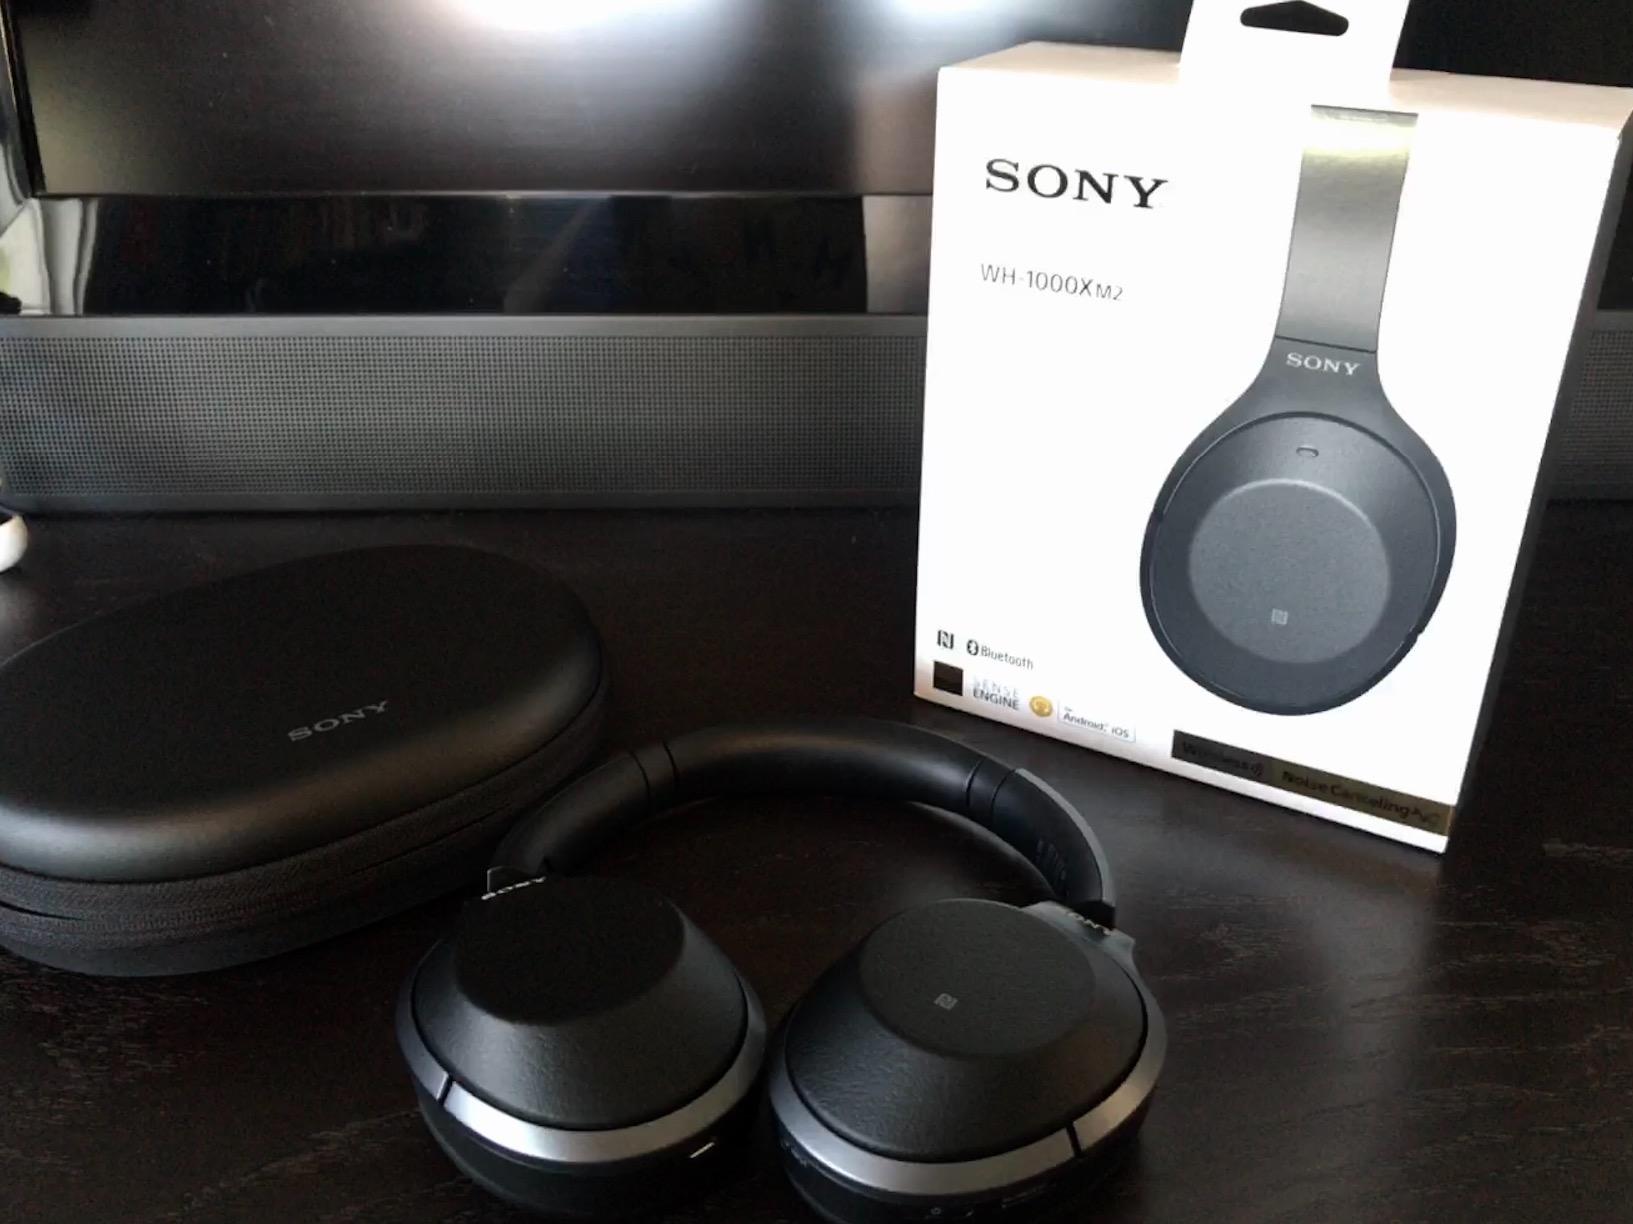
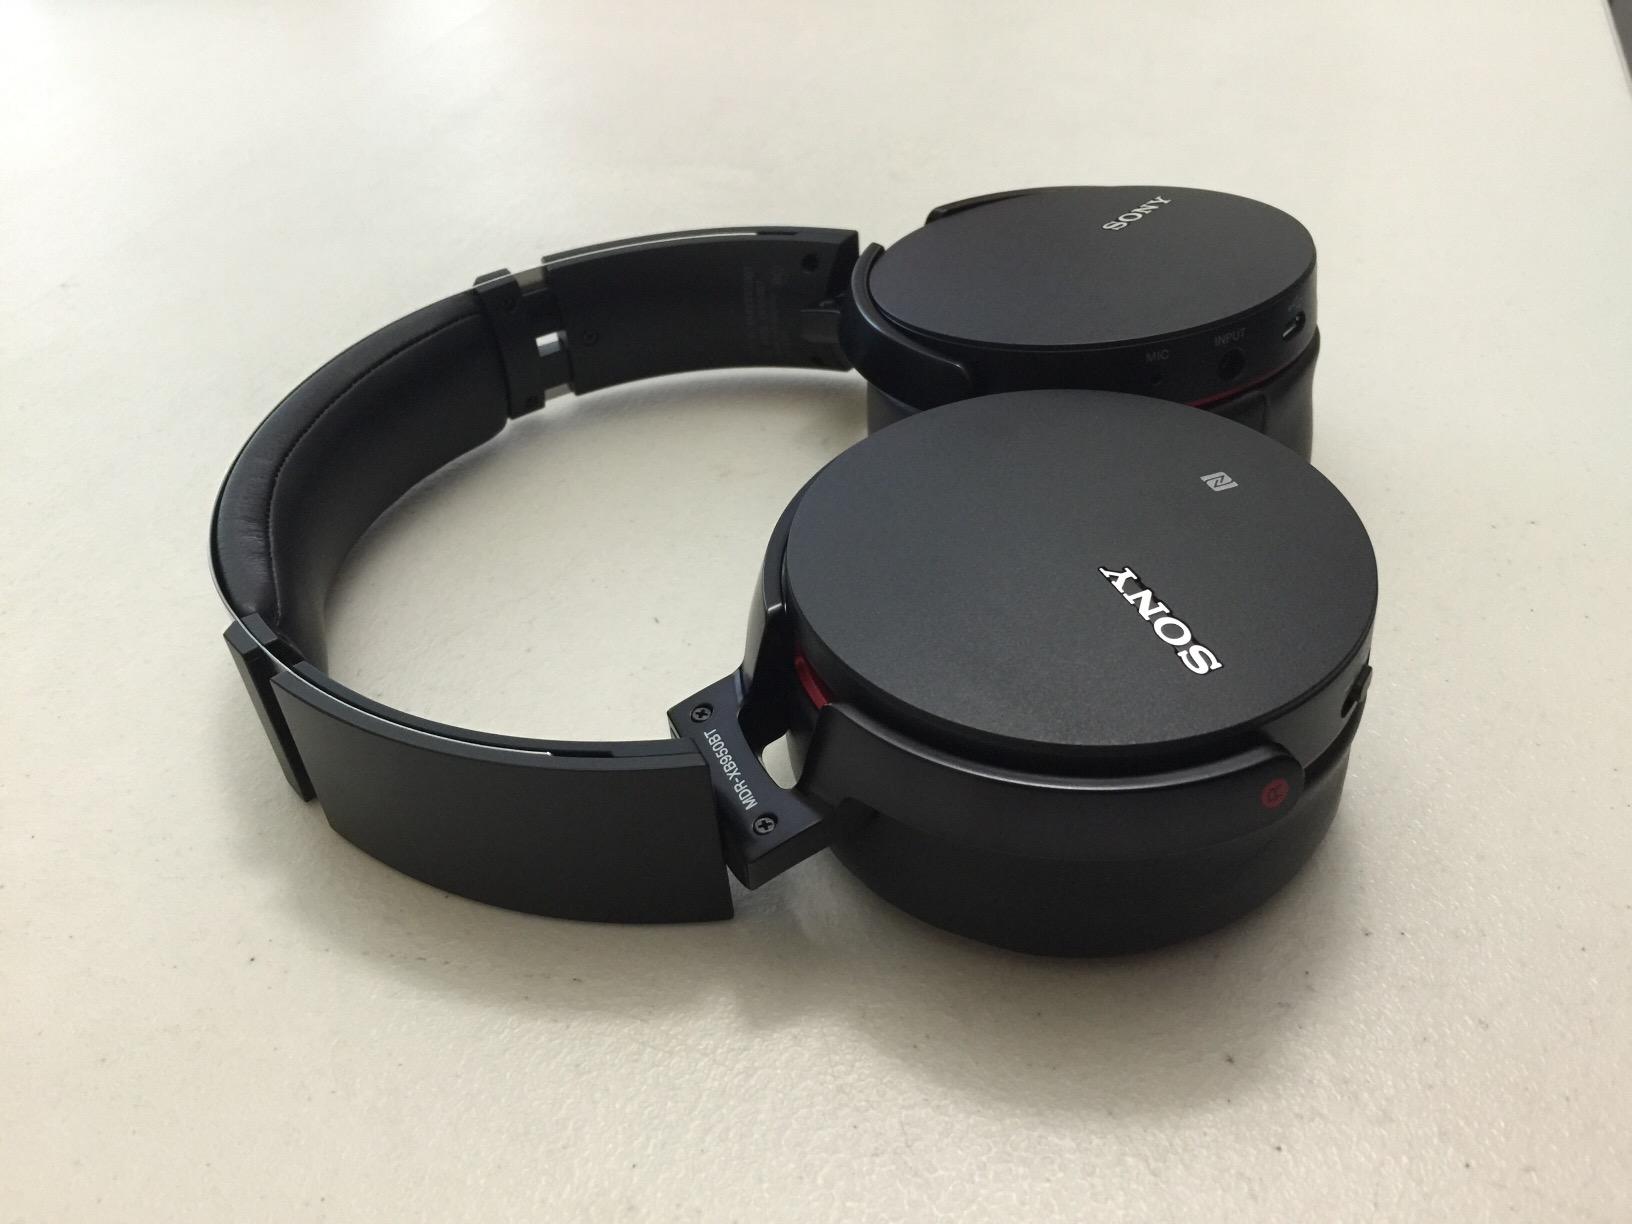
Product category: headphones
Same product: no